Trinity River Audubon Center

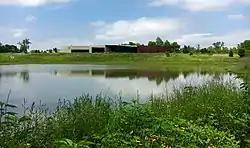
Trinity River Audubon Center viewed across adjacent pond

The center is part of the Trinity River Project, a public works project to redevelop the Trinity River in Dallas. The Trinity River Project includes other recreational amenities. There are other trails and parks along the Trinity River channel, including the Continental Avenue Bridge and the AT&T Trail. Connecting the Trinity River Audubon Center to a trailhead at Elam Road, the AT&T Trail is approximately 4.25 miles long.